Hollywood Walk of Fame

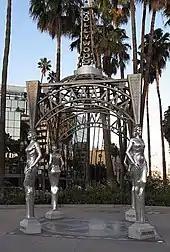
"Hollywood and La Brea Gateway" at the Walk of Fame's west end

Four stars remain misspelled: the opera star Lotte Lehmann (spelled "Lottie"); "King Kong" creator, director, and producer and Cinerama pioneer Merian C. Cooper ("Meriam"); cinematography pioneer Auguste Lumière ("August"); and radio comedienne Mary Livingstone ("Livingston").